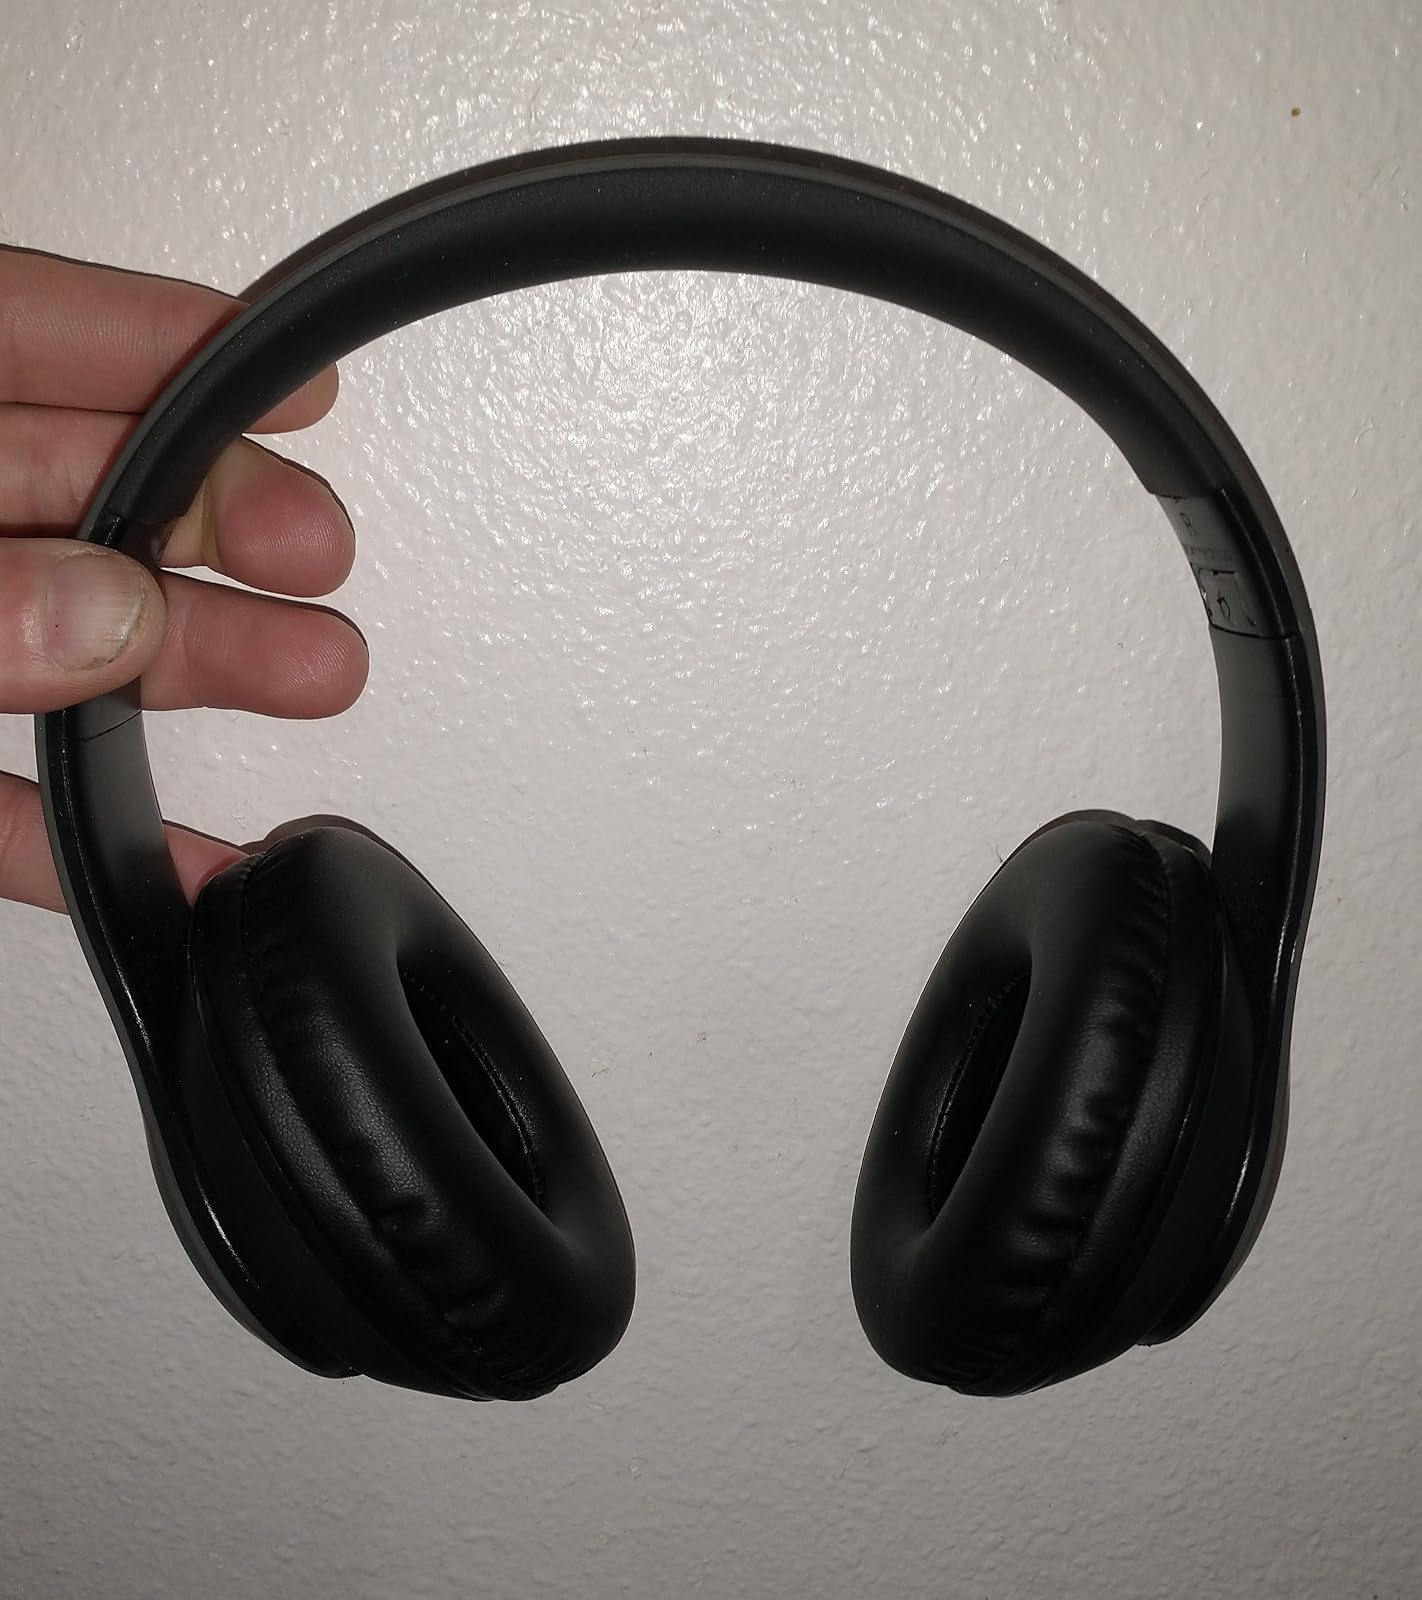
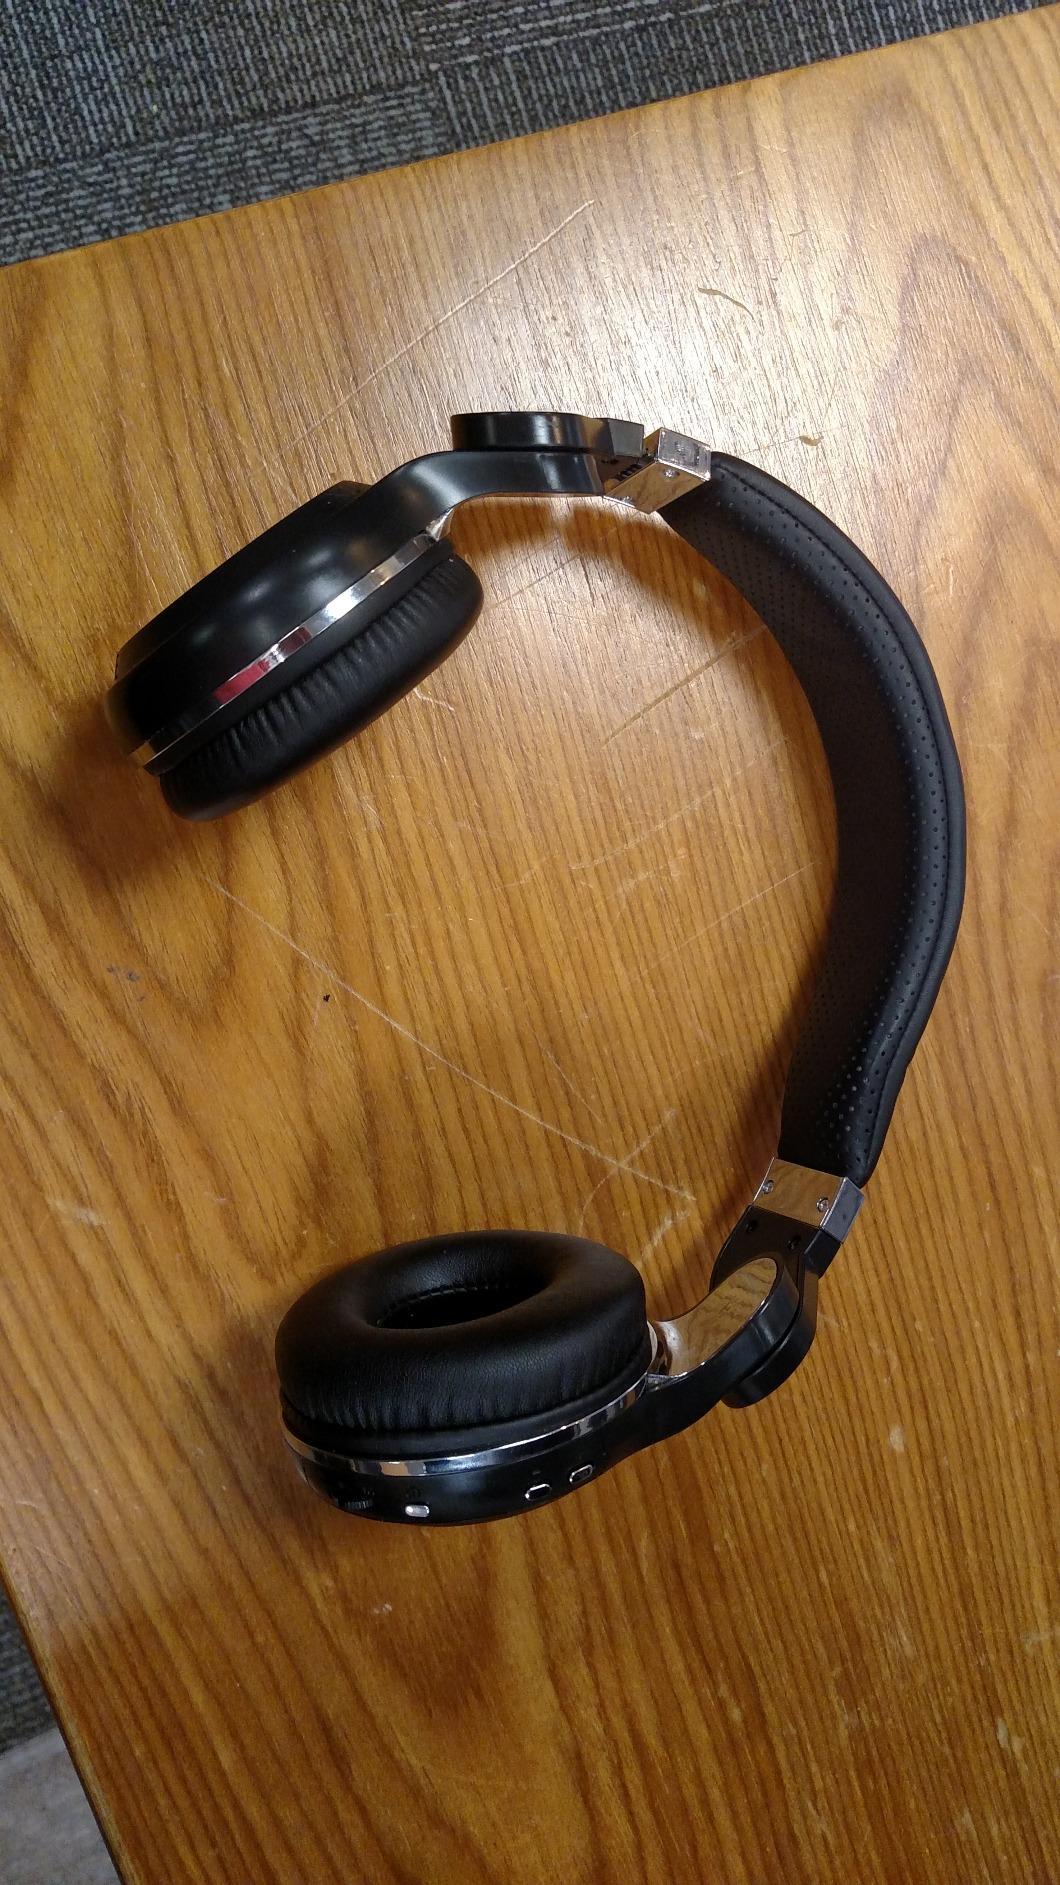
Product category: headphones
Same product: no